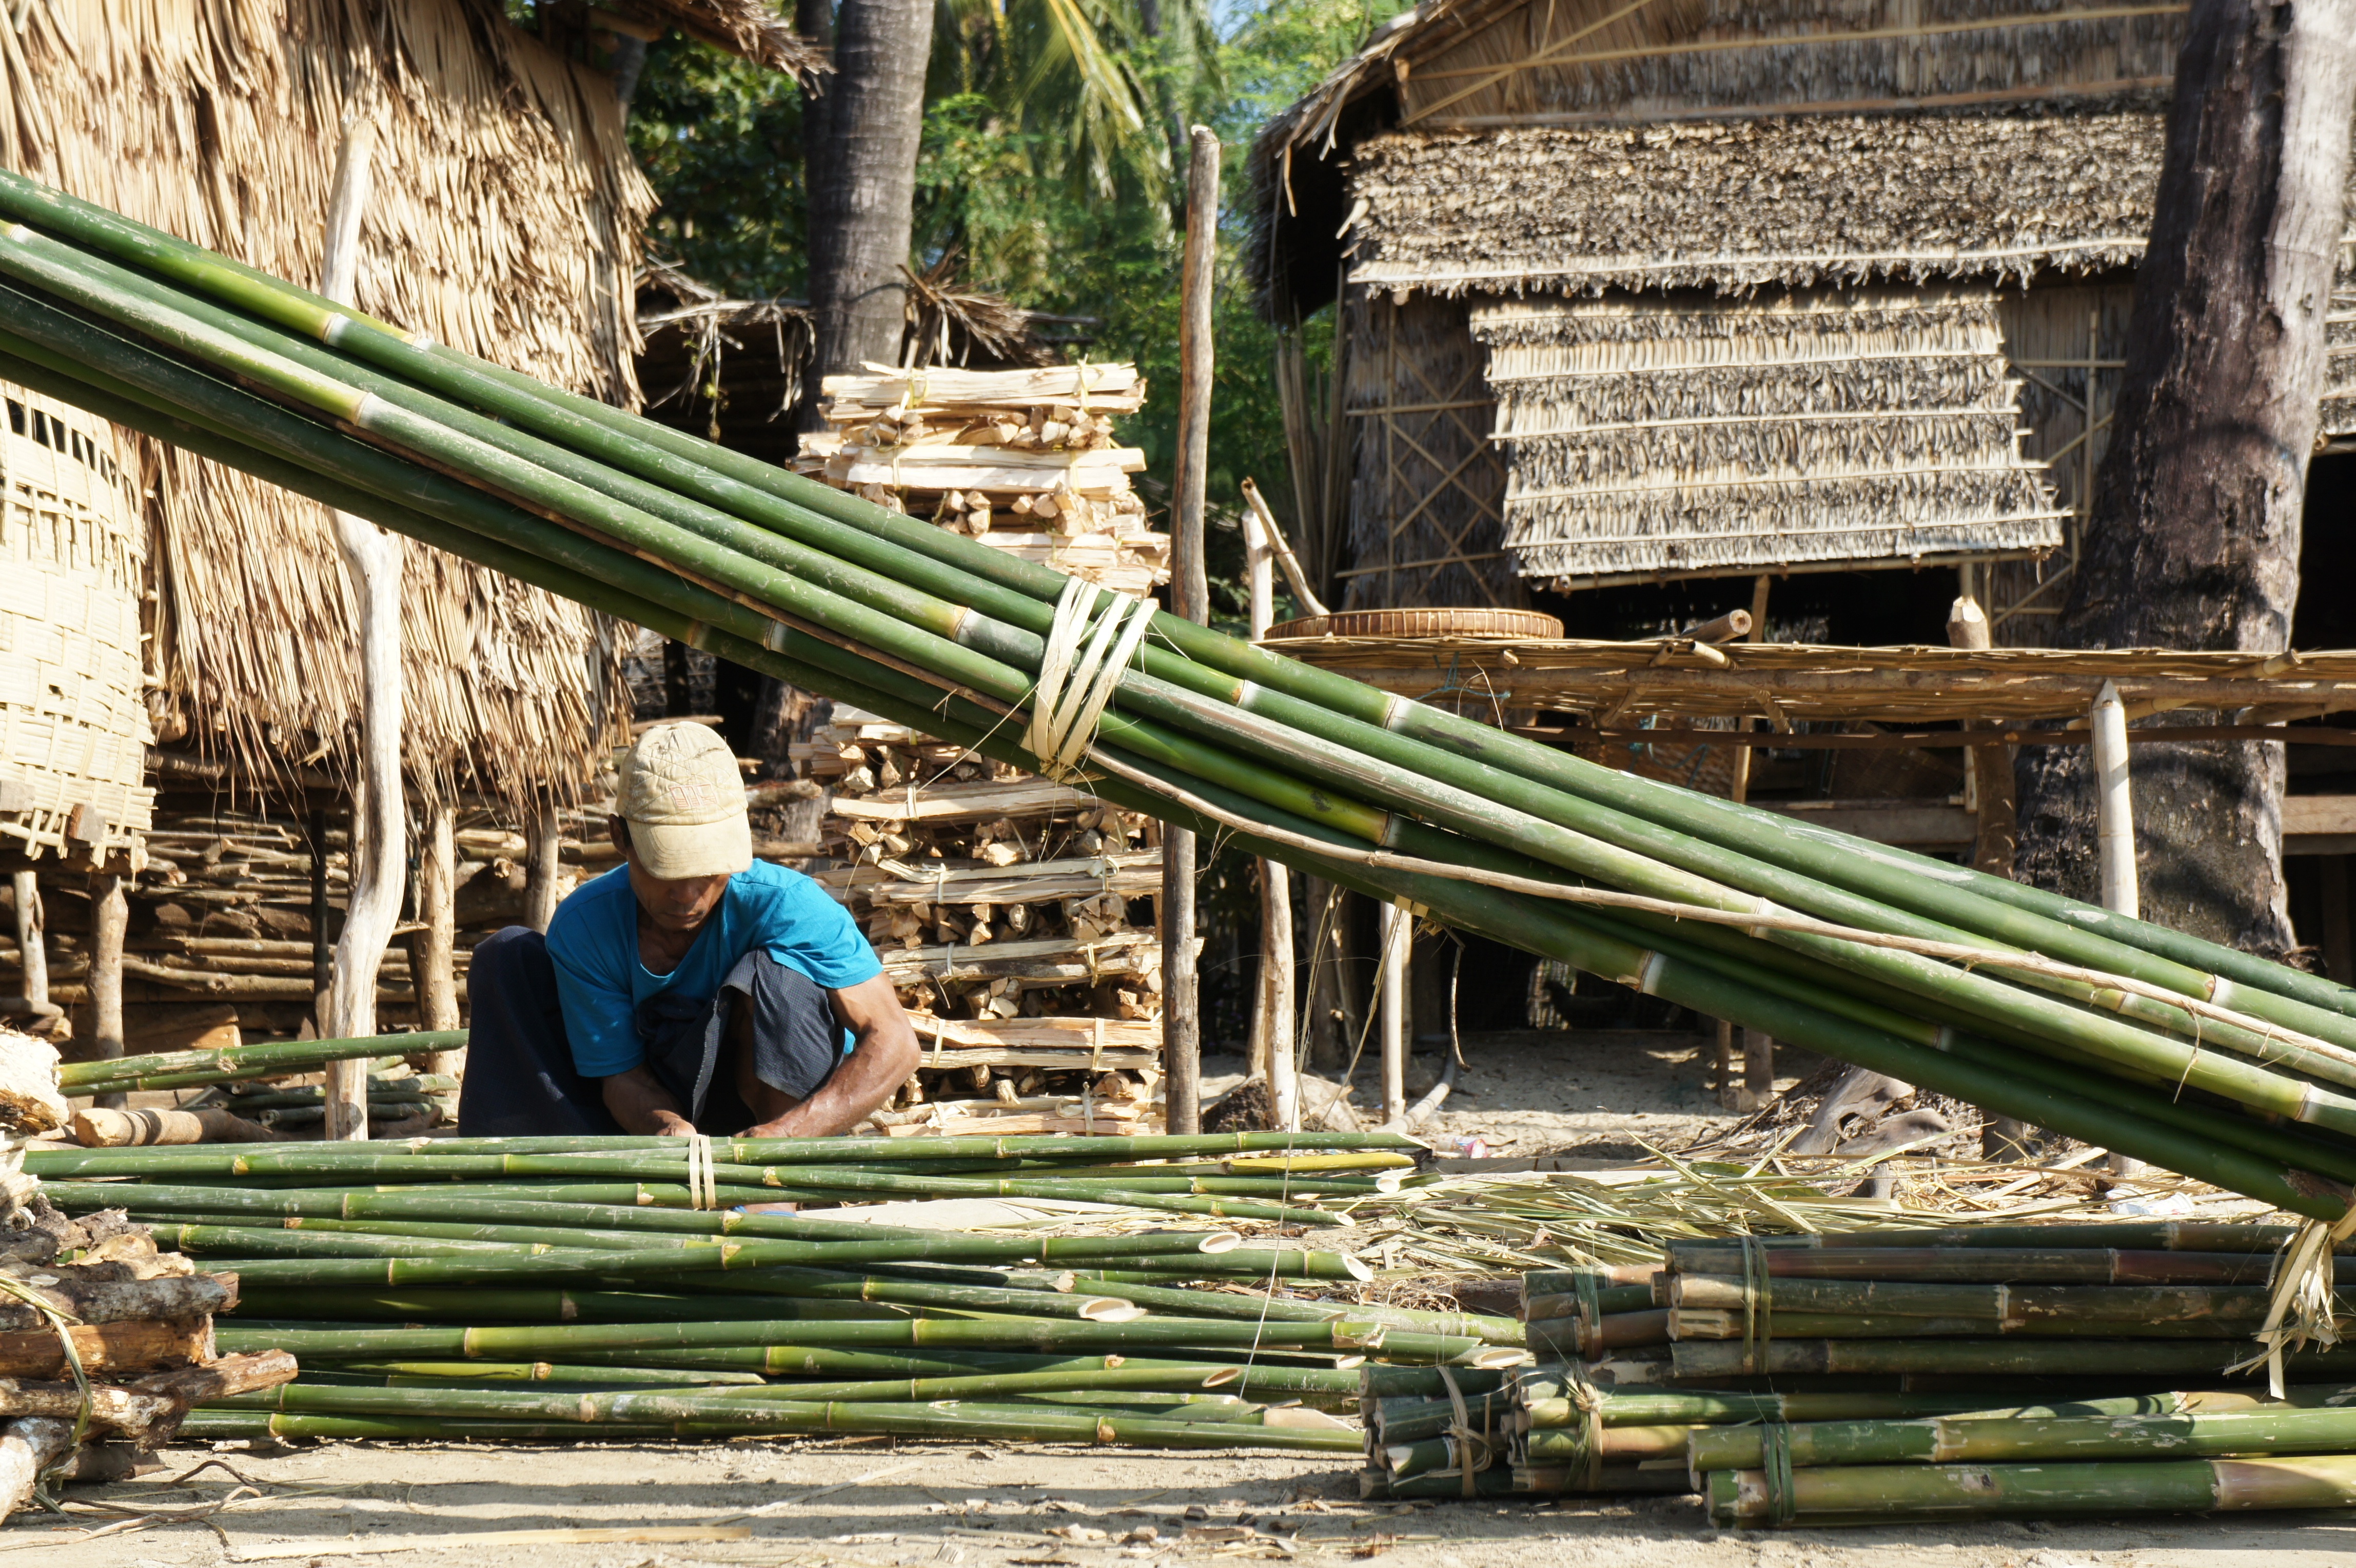
wood, track, transport, factory, bamboo, bamboo cutters, pipeline transport